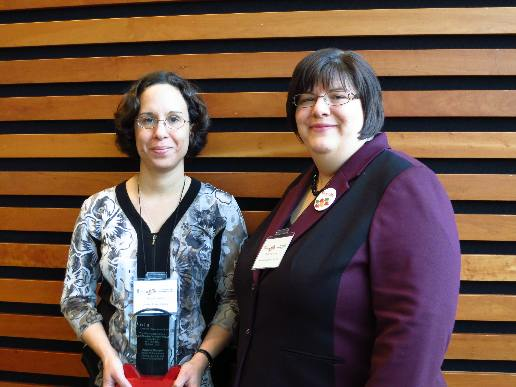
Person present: Yes